Nishi-Tsubame Station

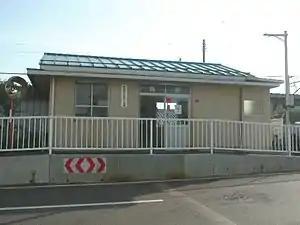
Nishi-Tsubame Station in July 2004

is a railway station on the Yahiko Line in the city of Tsubame, Niigata, Japan operated by East Japan Railway Company (JR East).